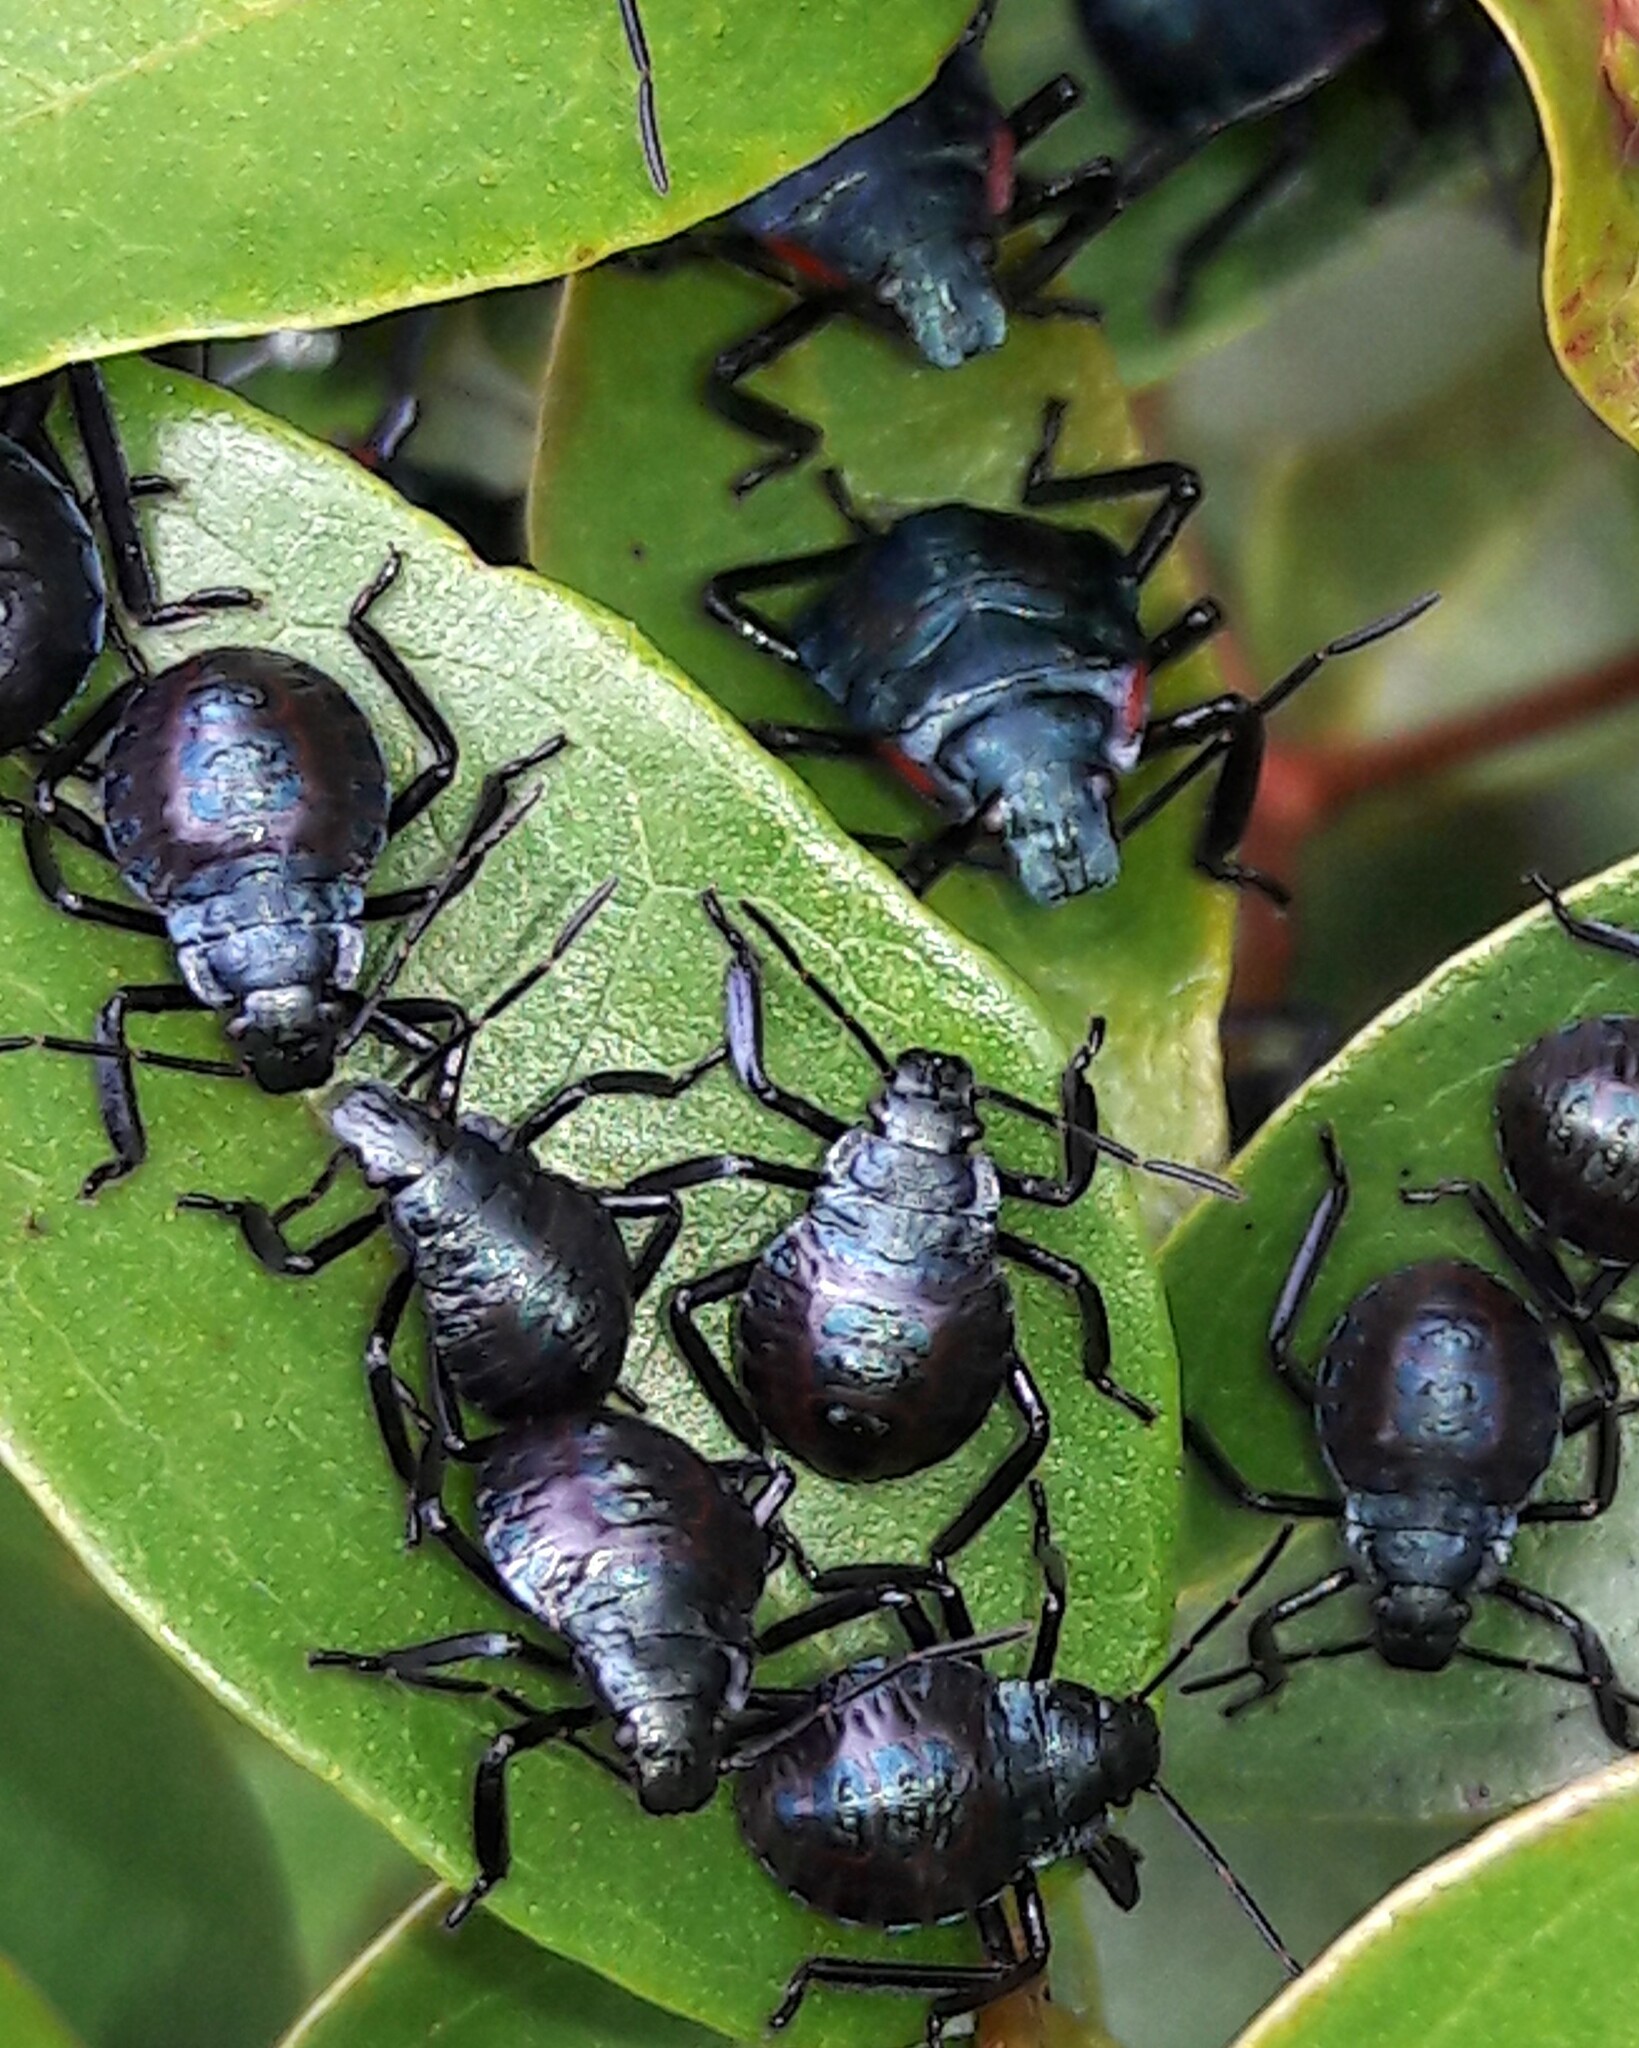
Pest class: stink_bug